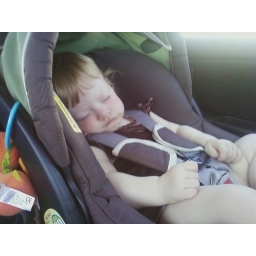
Asleep in the car seat